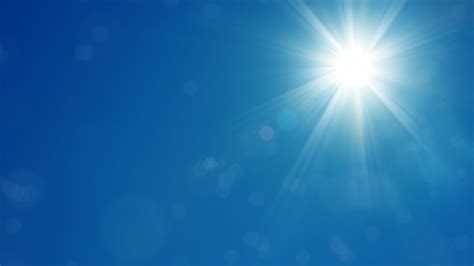
Weather: sun or clear